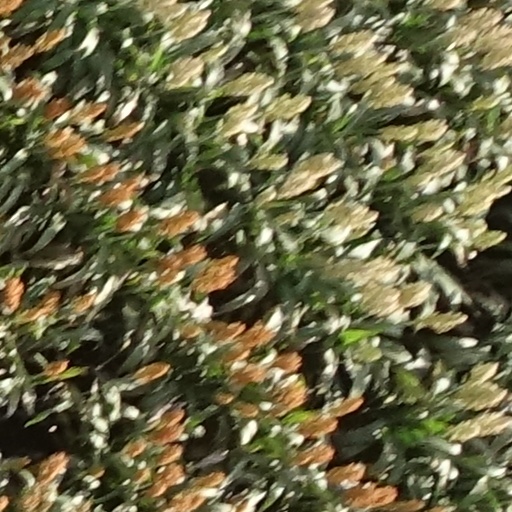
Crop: sorghum